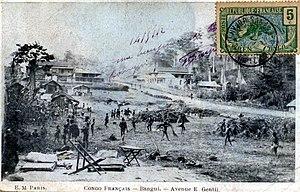
Bangui en 1912
L’Oubangui-Chari est un territoire français en Afrique centrale entre 1903 et 1958. Colonie, puis territoire d'outre-mer de la République française en 1947, il devient, sous le nom de République centrafricaine, un État membre de la Communauté française en 1958, avant d'accéder à l’indépendance le 13 août 1960.
Bangui est la capitale et la plus grande ville de la République centrafricaine. La population de l'agglomération est estimée à environ 1 145 280 habitants, soit le quart de celle du pays, elle s'étend sur les communes limitrophes de Bégoua au nord, Bimbo à l'ouest et Zongo sur la rive sud de l'Oubangui en République démocratique du Congo.